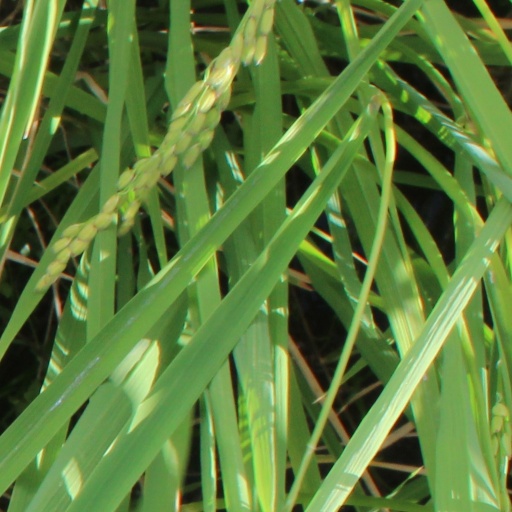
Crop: rice